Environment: real
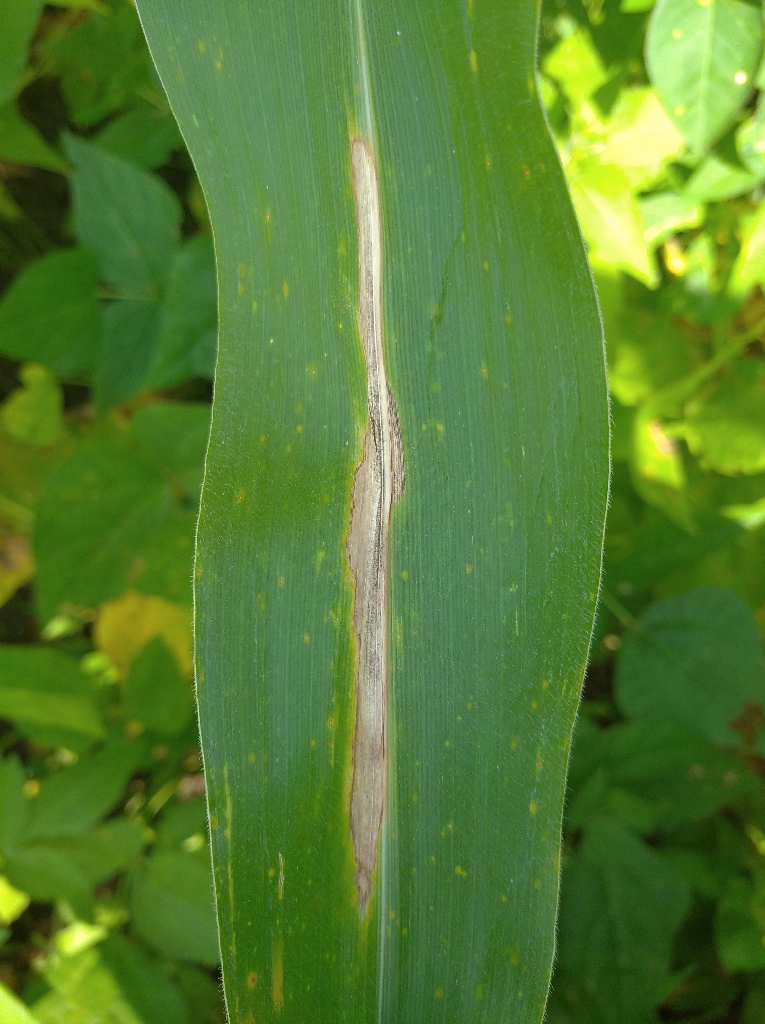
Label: northern_corn_leaf_blight